K.B. Hallen

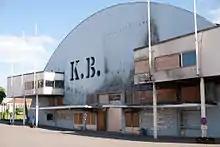
The venue in June 2013, closed and boarded up.

Kjøbenhavns Boldklub acquired the large site on the south side of Peter Bangs Vej in 1924. The arena was inaugurated in the presence of King Christian X on 22 April 1938. The architect was Hans Hansen and the chief engineer . Poul Henningsen designed special lighting and an adjacent ballroom called "Pejsesalen", where a large mural was painted.